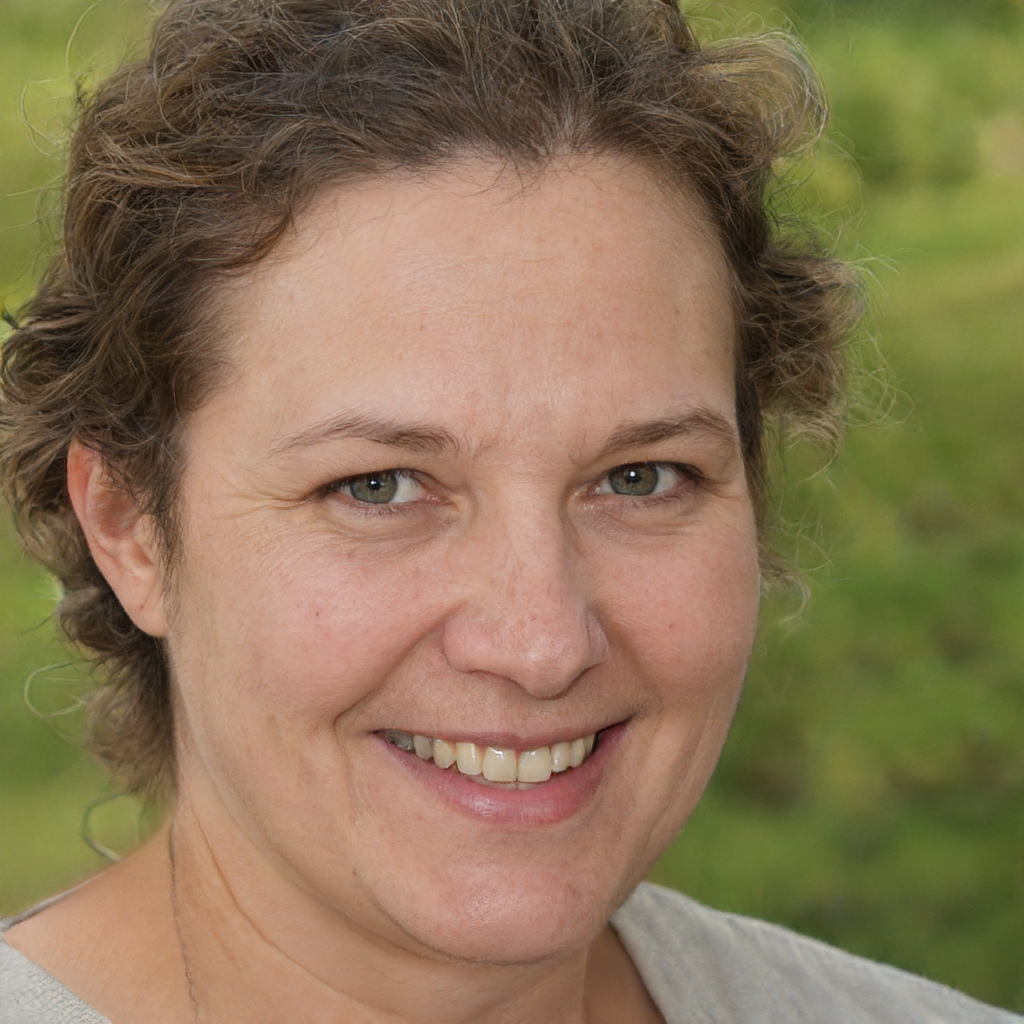
Label: Colored